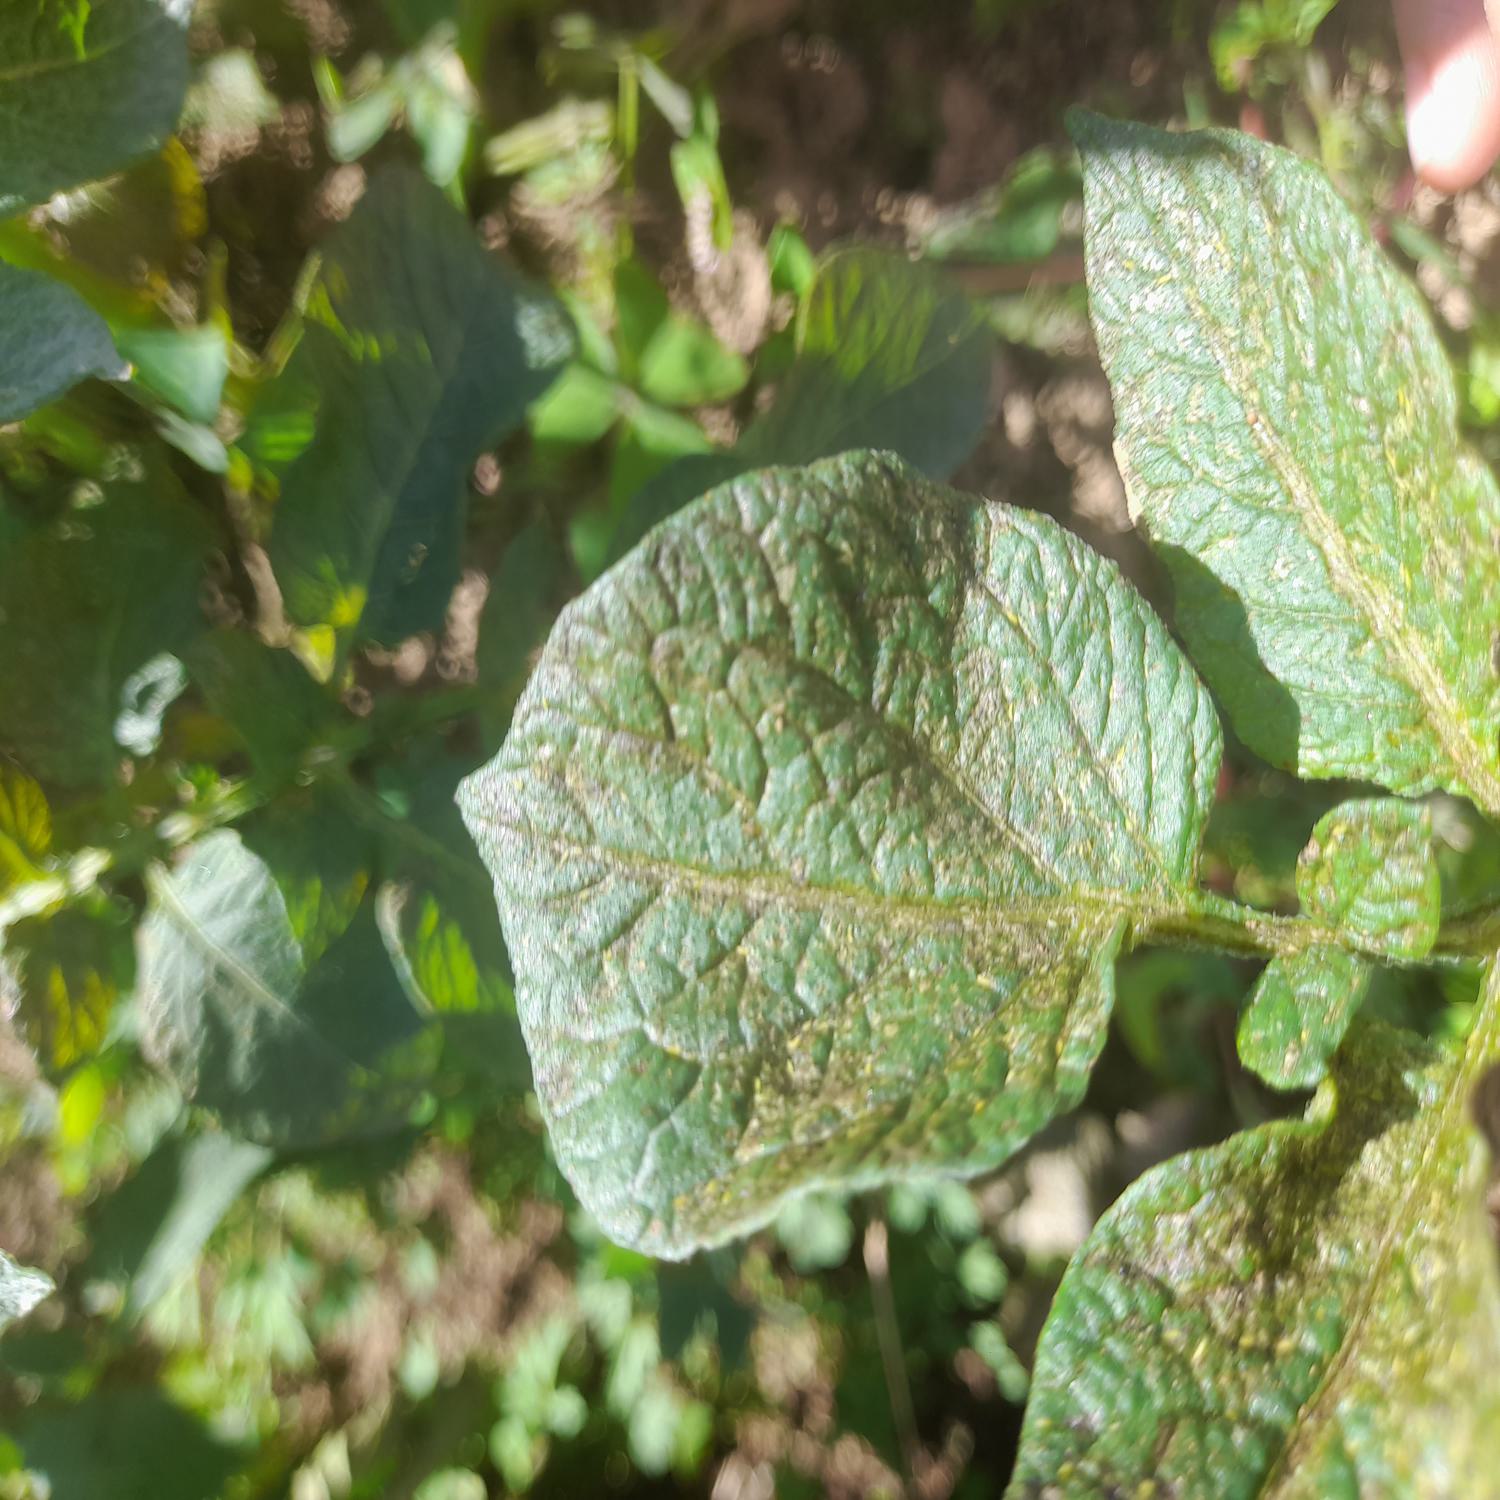
Label: Pest